Bonanno crime family

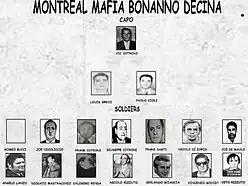
Royal Canadian Mounted Police chart of the Bonanno crime family's crew (decina) in Montreal

In July 2004, federal prosecutors in Brooklyn claimed to have convicted 75 mobsters or associates of the Bonanno family in the four preceding years. In June 2005, 12 Bonanno family members and associates, seven over the age of 70, including acting consigliere Anthony Rabito, were indicted and arrested on charges of operating a $10 million a year gambling ring."